In the Basement (film)

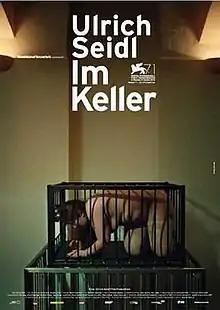

In the Basement ("Im Keller") is a 2014 Austrian documentary film directed by Ulrich Seidl about people and their obsessions, and what they do in their basements in their free time. It was part of the Out of Competition section at the 71st Venice International Film Festival.